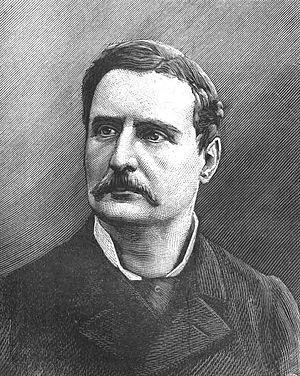
Abel Hovelacque est un linguiste, anthropologue et homme politique français. Il est né le 14 novembre 1843 à Paris, où il est mort le 22 février 1896.